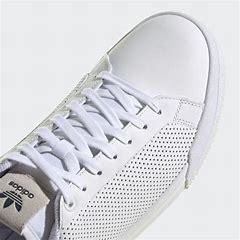
Brand: Adidas
Model: Court Tourino